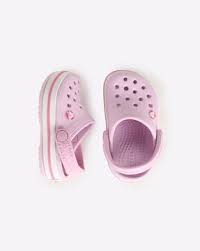
Label: Clog